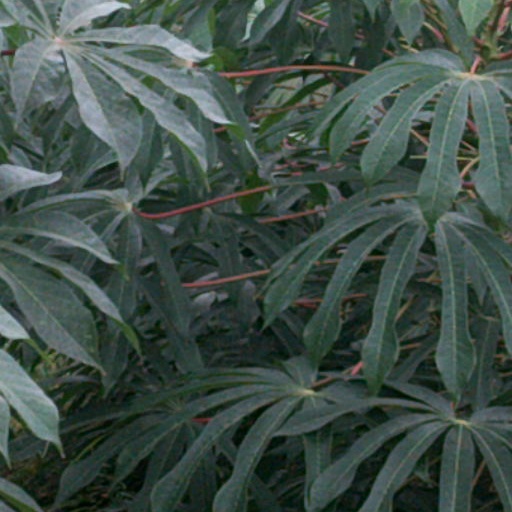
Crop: cassava